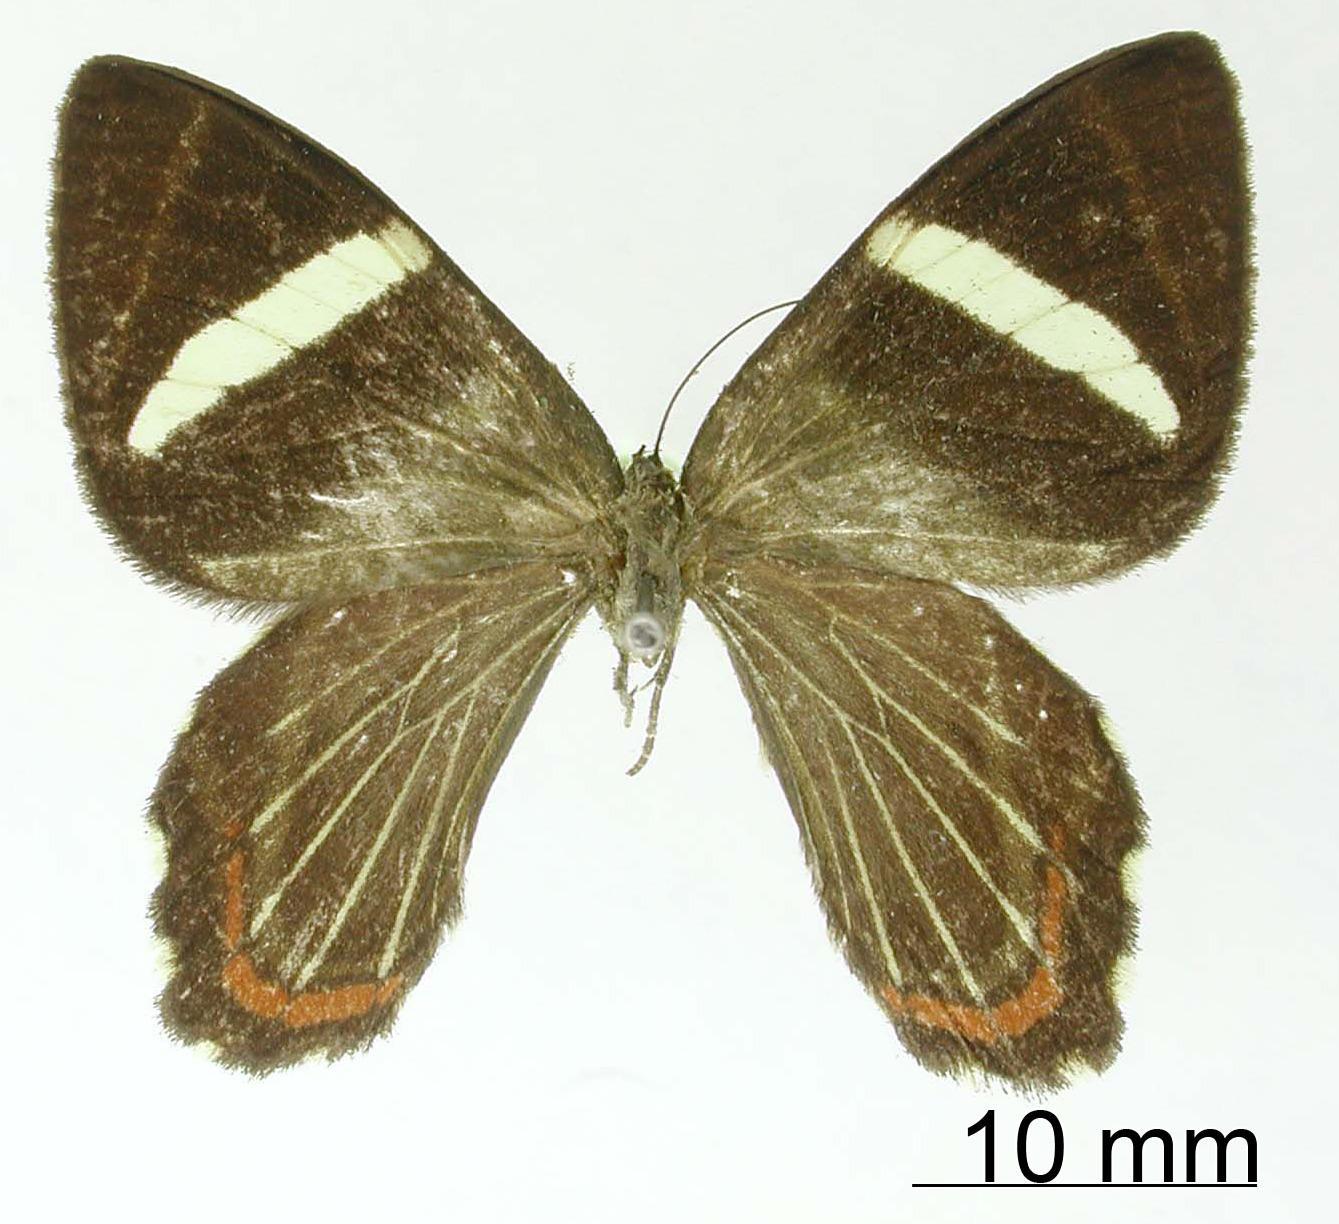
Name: Erateina reducta
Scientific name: Erateina reducta Thierry-Mieg, 1910
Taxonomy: Animalia, Arthropoda, Insecta, Lepidoptera, Geometridae, Ennominae
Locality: Merida, Venezuela., Venezuela